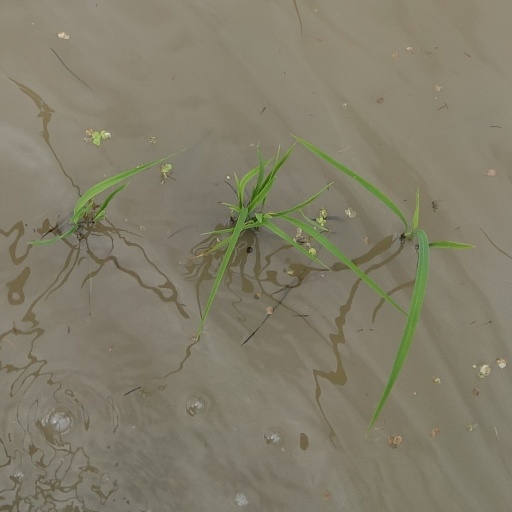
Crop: rice